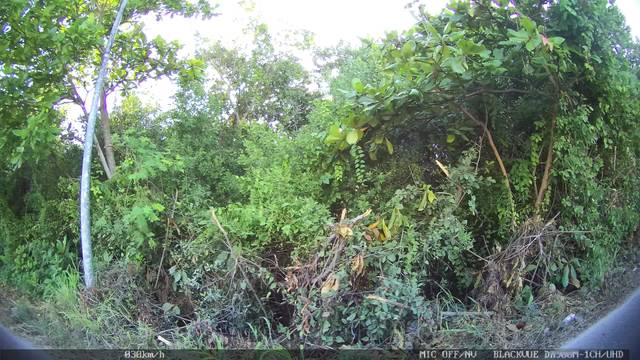
Region: Mexico
Coordinates: 21.19, -86.819